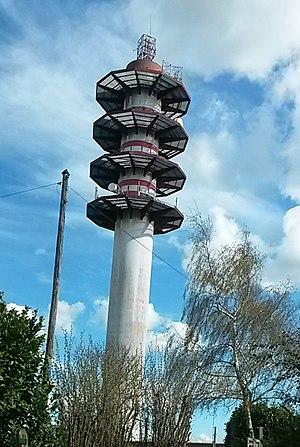
Tour hertzienne de la Grillère (80m)
La Guyonnière est une ancienne commune française située au nord-est du département de la Vendée en région Pays de la Loire. Depuis janvier 2019, elle forme, avec 4 autres commune, Montaigu-Vendée.